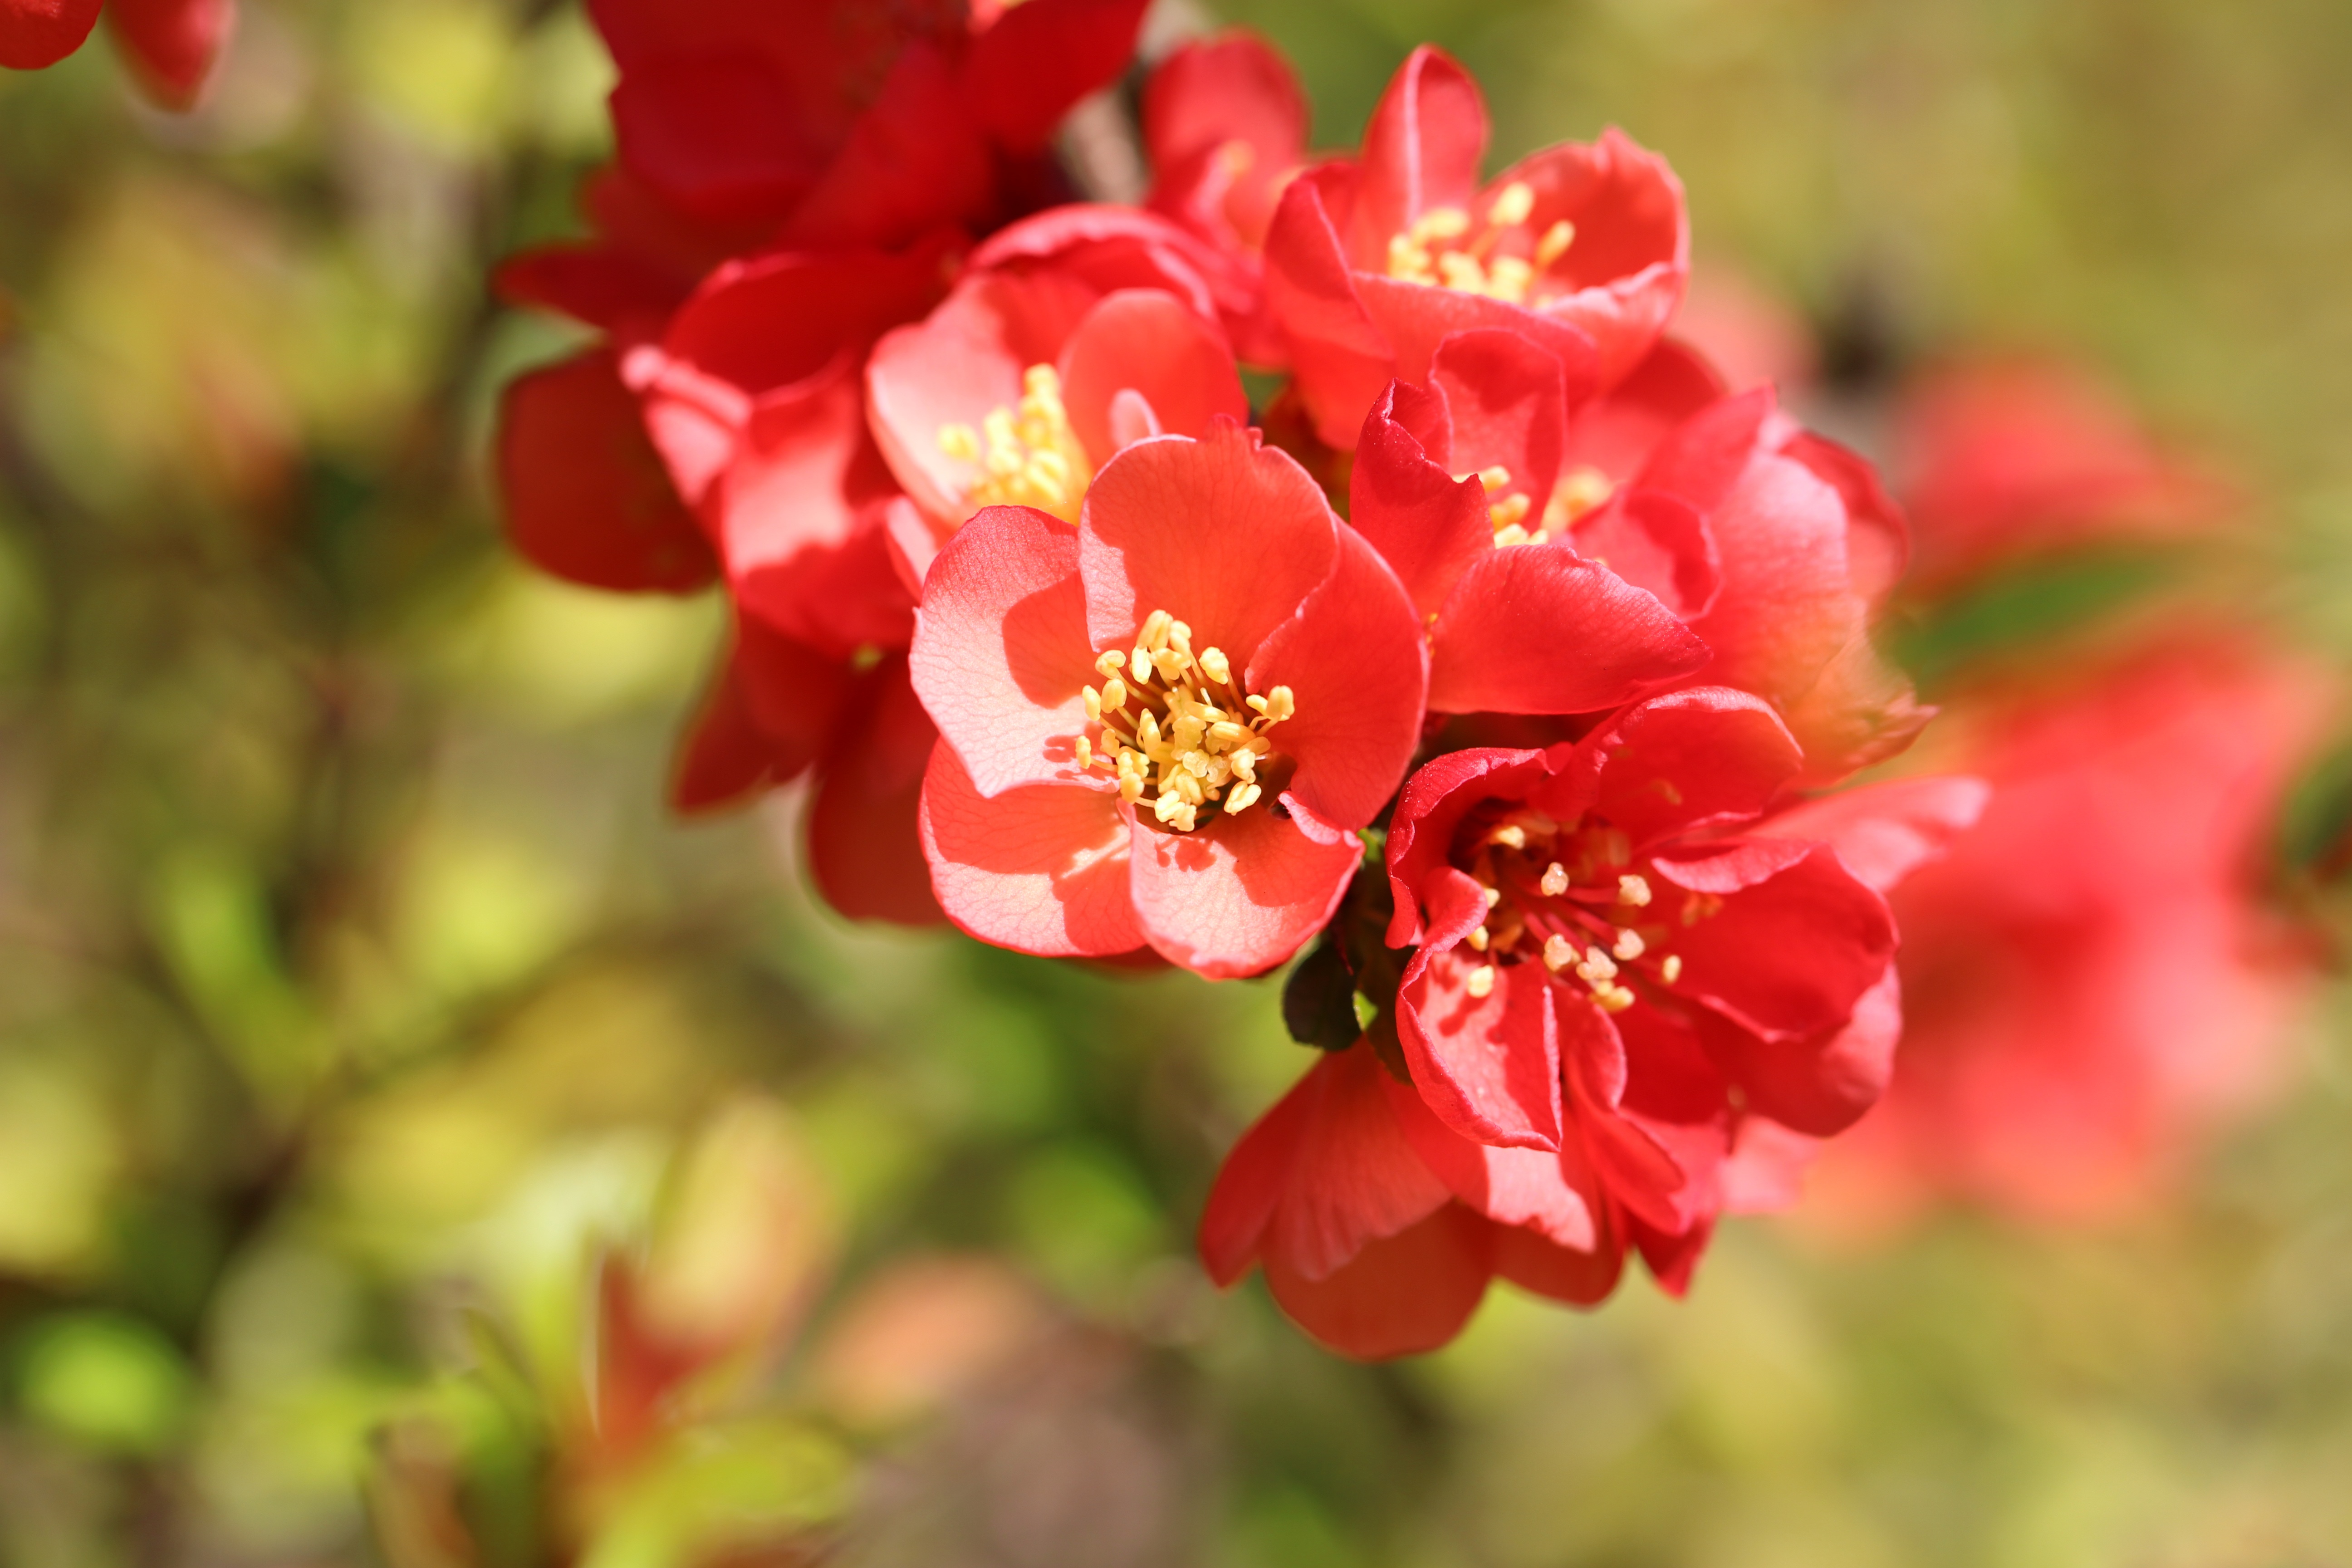
nature, blossom, plant, flower, petal, summer, floral, food, spring, red, produce, botany, blooming, garden, flora, wildflower, flowers, shrub, macro photography, flowering plant, rose family, land plant